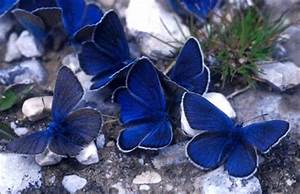
Label: farfalla